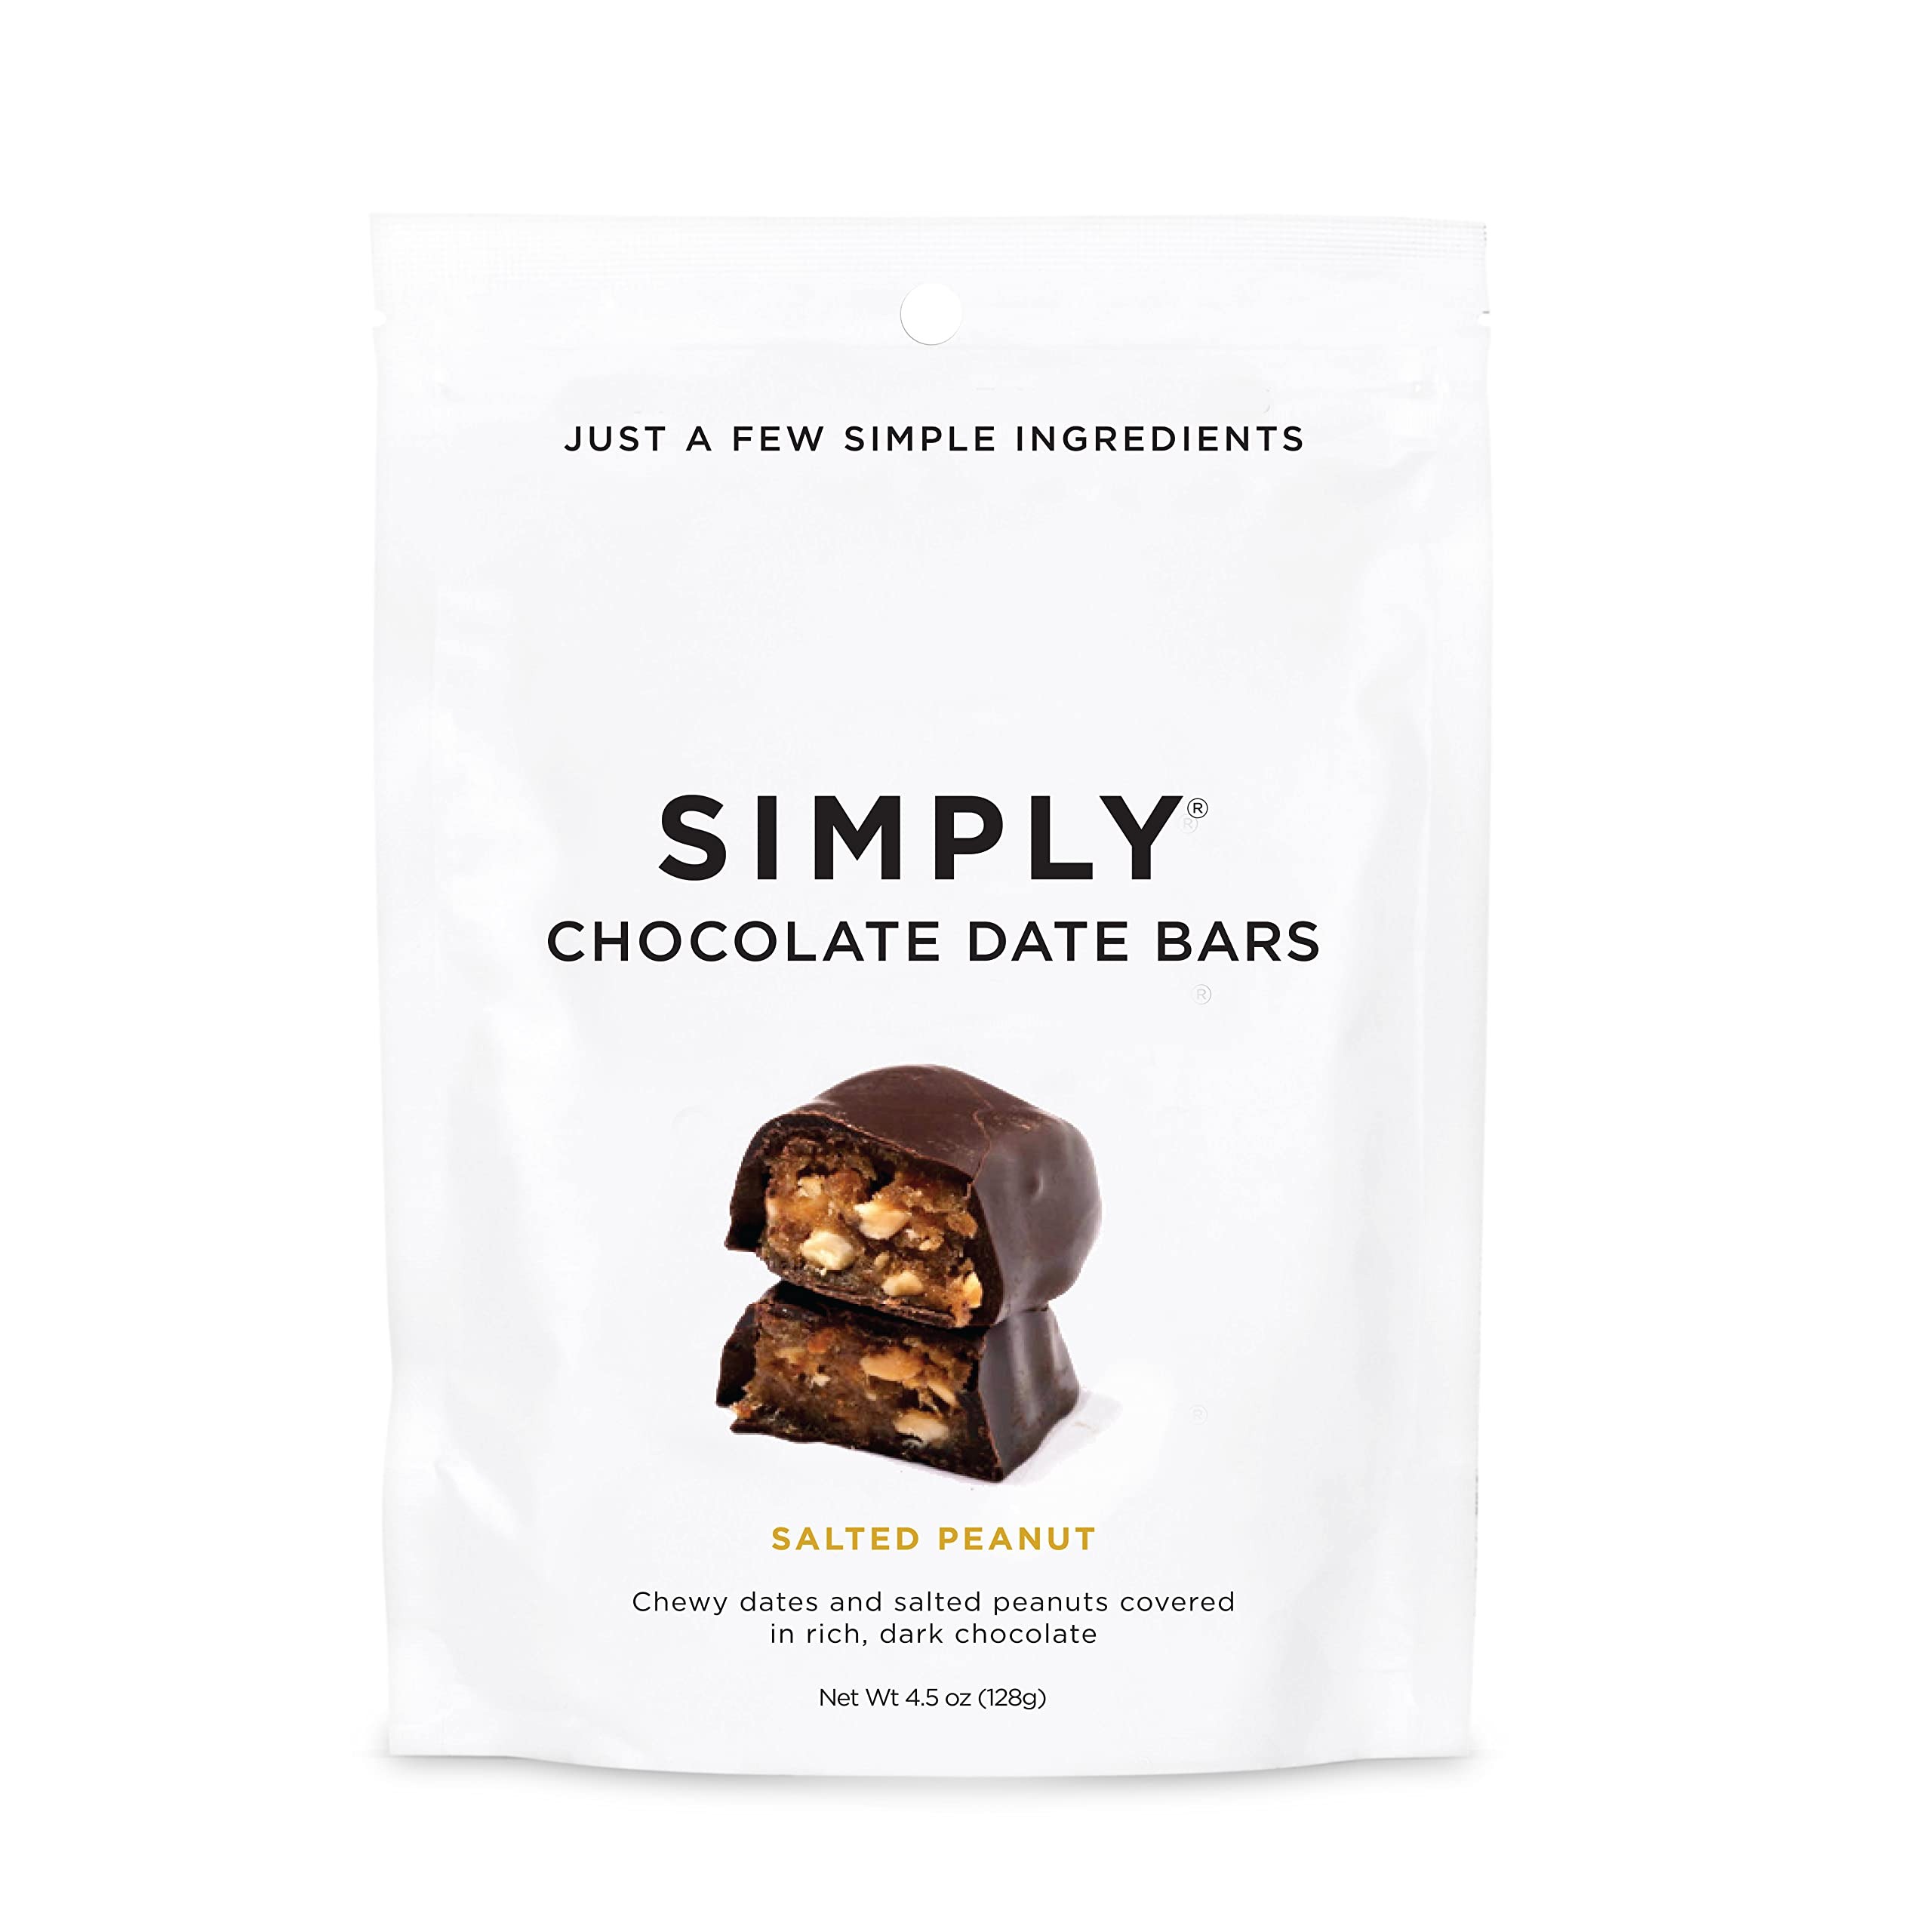
Item Name: Simply Chocolate Date Salted Peanut Bar 4.5 OZ
Bullet Point 1: We set out to make a better for you version of the classic candy bar without sacrificing taste! This led us to choosing dates as our base instead of a bunch of synthetic ingredients.
Bullet Point 2: Dates have a naturally chewy and sweet, caramel like flavor all on their own so, we don’t need to add any cane sugar or other fillers- just a hint of coconut sugar in our chocolate coating is all the added sweetness needed!
Bullet Point 3: What we put into our products (and what we leave out) is so important to us.
Bullet Point 4: Our candy bars start with a an organic deglet noor date base, then we mix in something crunchy (Peanuts for our Salted Peanut bar, Cacao Nibs for Triple Cacao, and Almonds and Shredded Coconut for Coconut Almond), everything is coated with a decadent fair trade dark chocolate sweetened with just a hint of coconut sugar.
Bullet Point 5: We don't add any cane sugar, artificial sweeteners, flavors or colors!
Value: 4.5
Unit: Ounce

Price: 6.99